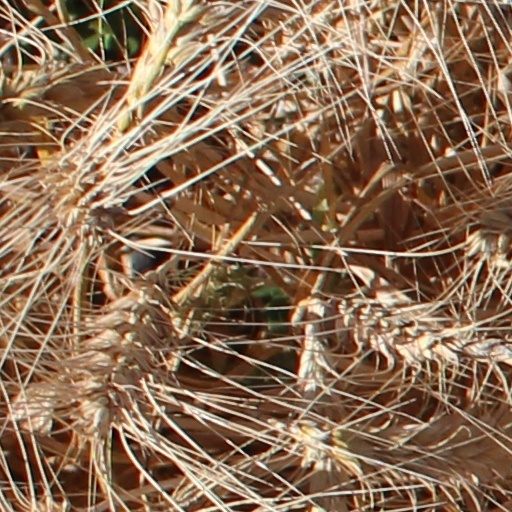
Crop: wheat